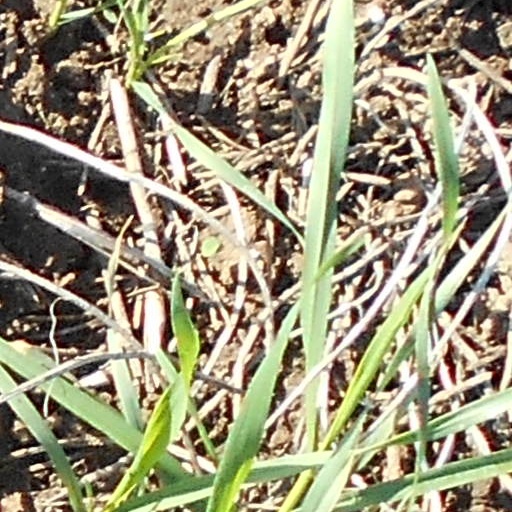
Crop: wheat